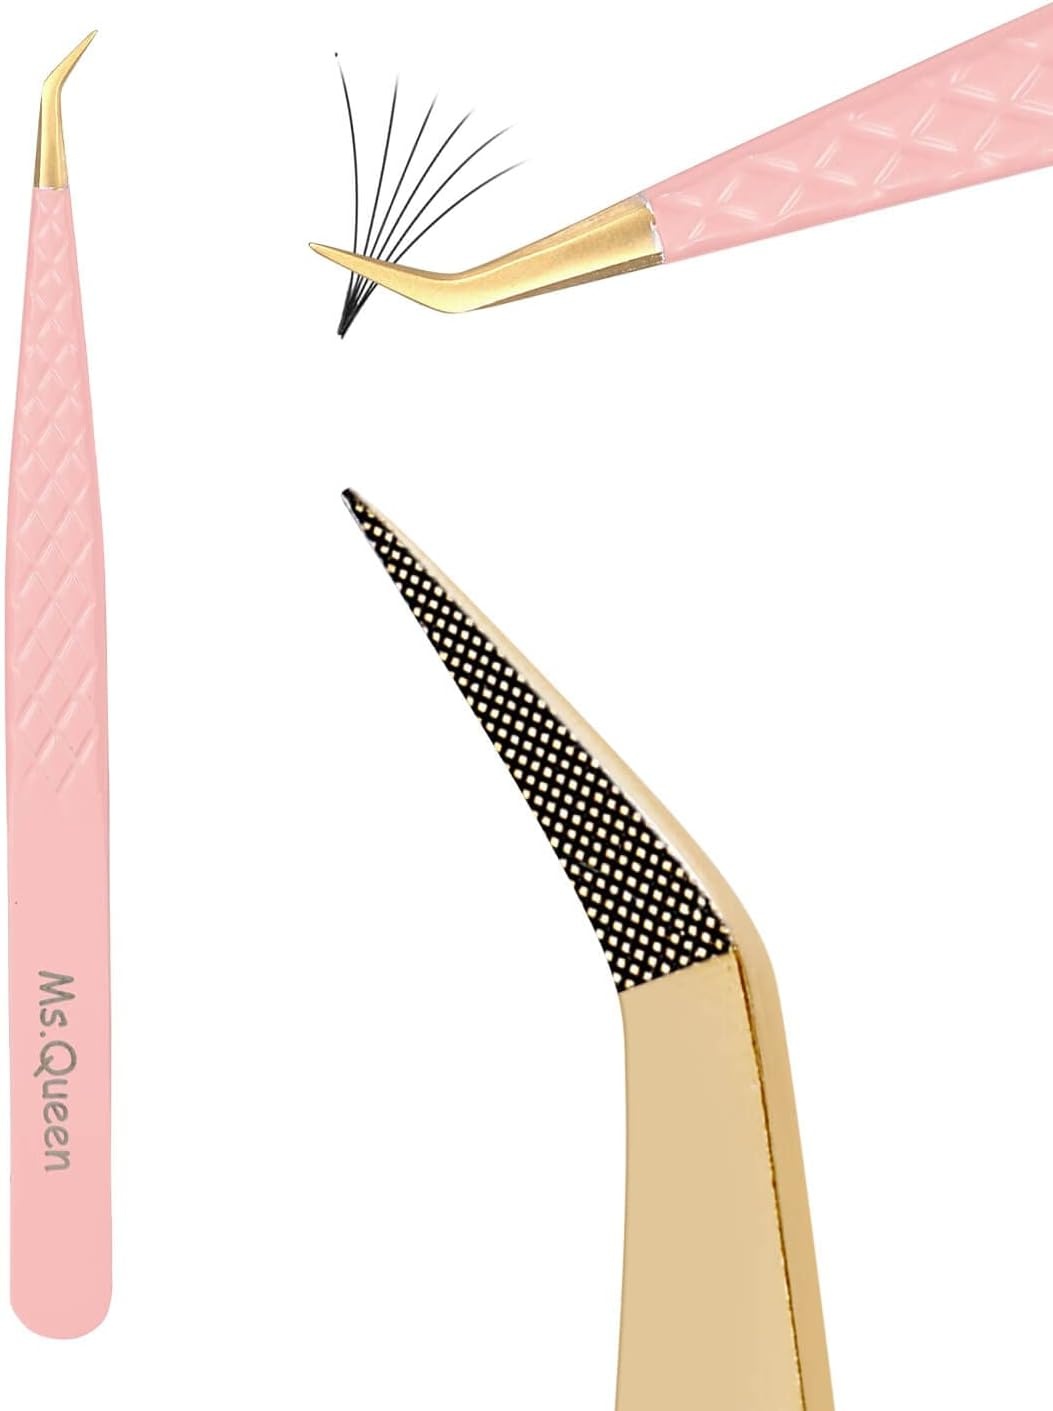
Ms.Queen Lash Tweezers for Eyelash Extensions, Professional Curved Tip Lashing Tweezers for Isolation and Individual Volume Lashes Extension
Overview Brand : Ms.Queen Material : Stainless Steel Color : Isolation Tweezers/M018-5 Product Dimensions : 6"L x 1.8"W Style : classic About this item ★Professional Tweezers for Eyelash Extensions:They are great for make fans,isolation and volume extensions.For professional use & beginner Friendly. ★High Precision: The tweezers can be closed tightly that will not miss even an eyelash thickness 0.03mm.3 x Hand tested before shipping. ★Comfortable to Use: The tweezers are lightweight and balanced,can work for a long time without hand fatigue. ★Great Assistant for Eyelash Extensions:The tweezers set is suitable for volume,classic and hybrid lash extensions applying.
Brand: MsQueen
Category: Health & Beauty > Personal Care > Cosmetics > Cosmetic Tools > Makeup Tools > False Eyelash Accessories > False Eyelash Applicators